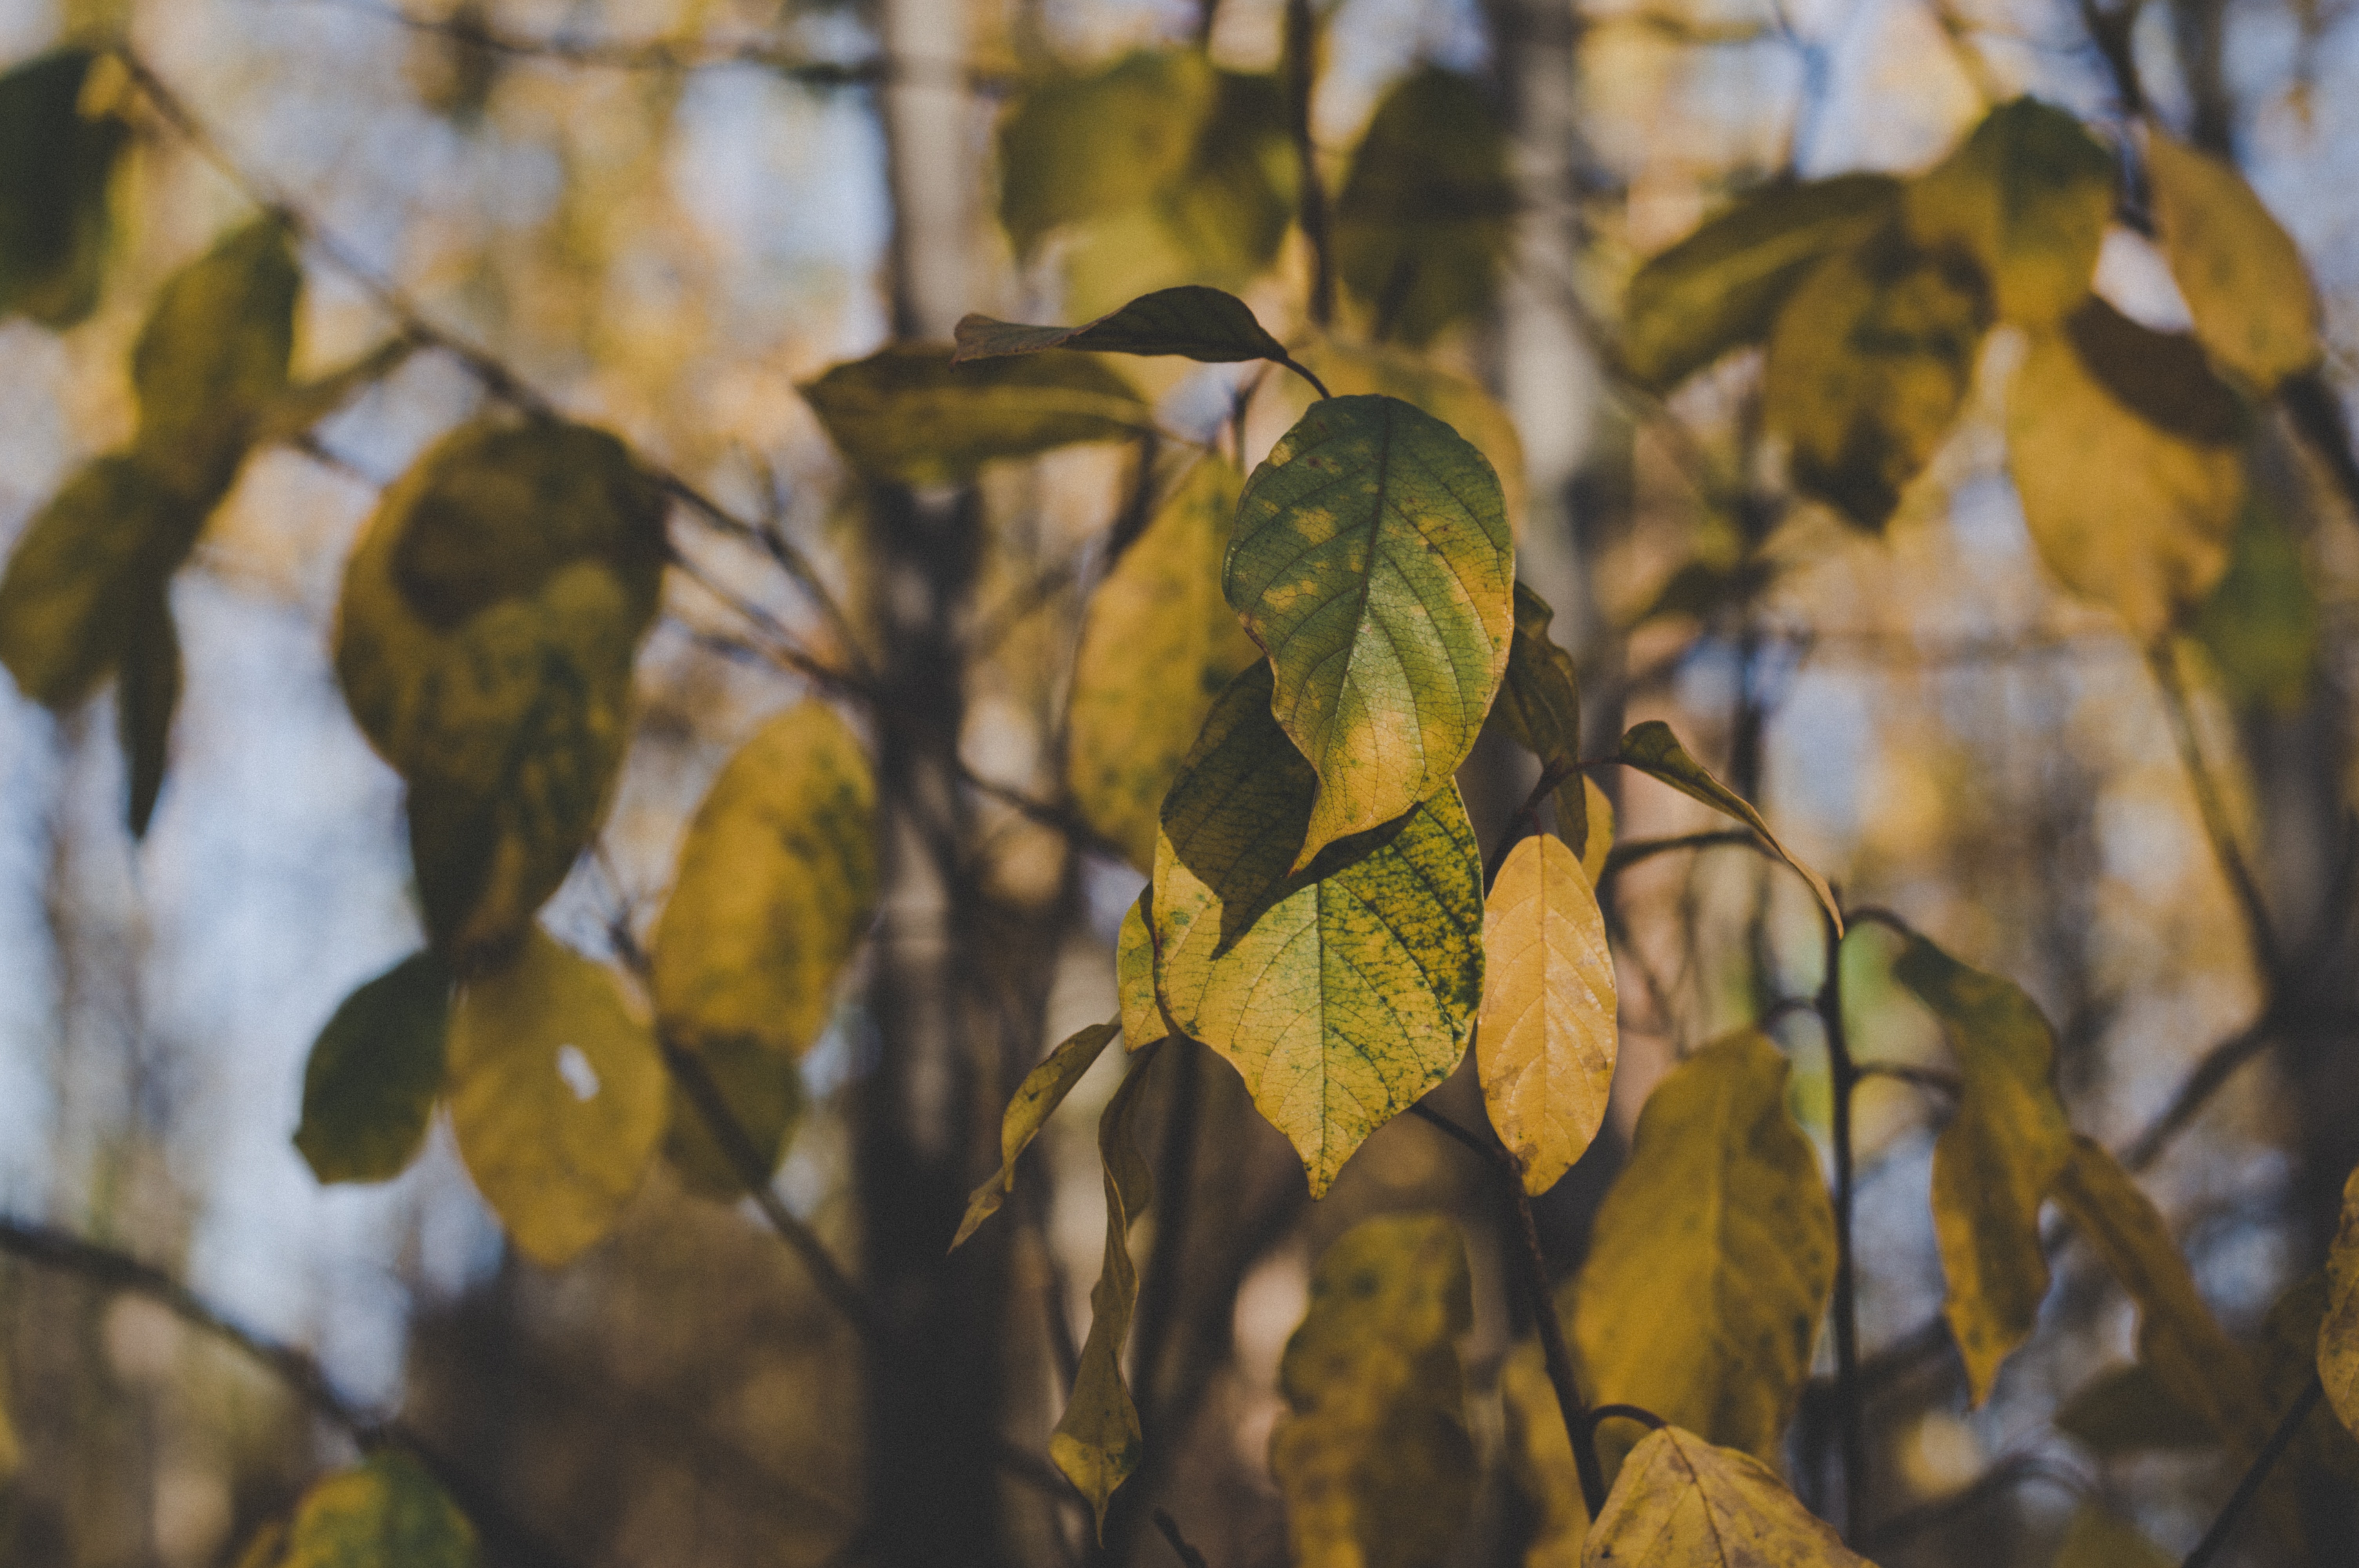
leaf, tree, yellow, branch, woody plant, autumn, flora, plant, sunlight, deciduous, twig, spring